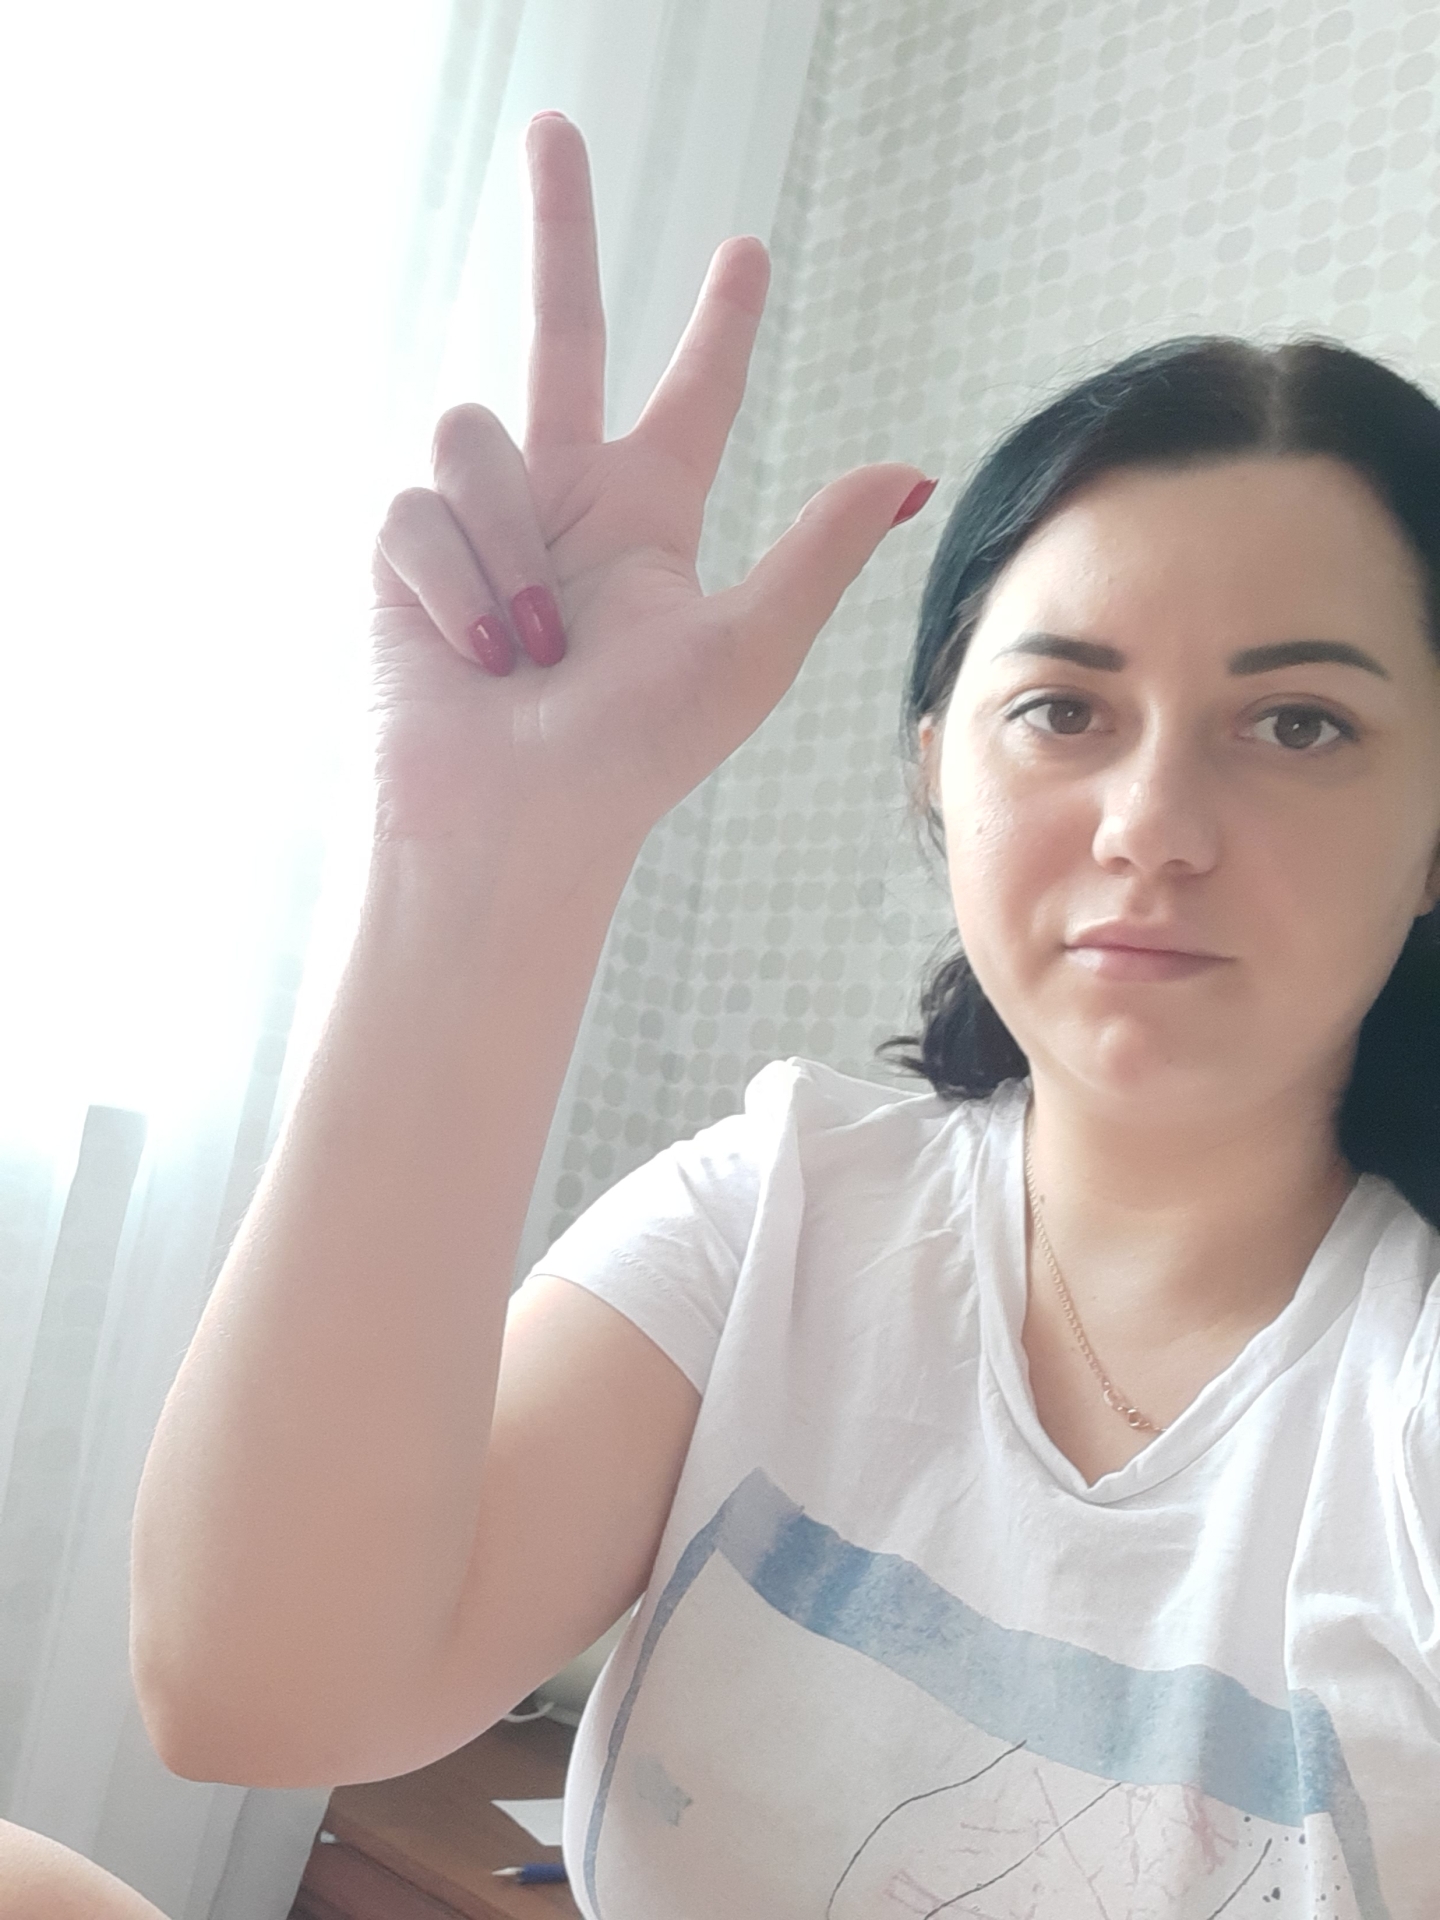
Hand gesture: three2